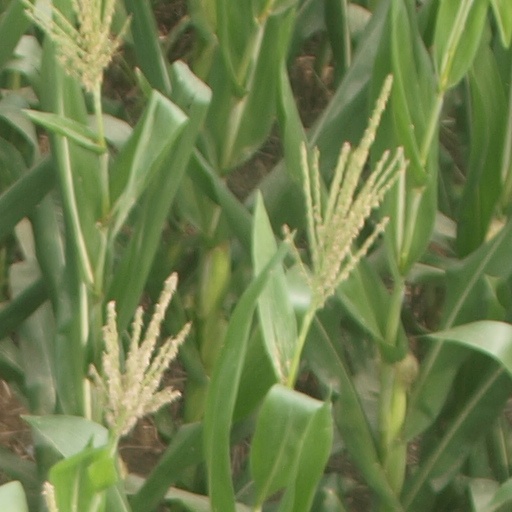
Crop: maize; corn